Ohio State Route 184

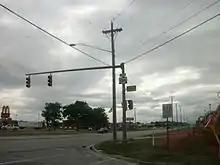
OH 184 westbound through the city of Toledo, just west of I-75

For its entire length, SR 184 runs within the northern portion of Lucas County. No part of SR 184 is included within the National Highway System.